Hugh Findlay

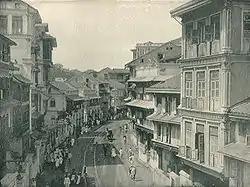
Kalbadevi Road, an important road in Bombay, in the 19th Century.

While in England, Findlay engaged in public debates with anti-Mormon ministers from other faiths. He was serving as a district president (head of the Hull Conference) in England when Lorenzo Snow called him and William Willes to serve a mission in South Asia.